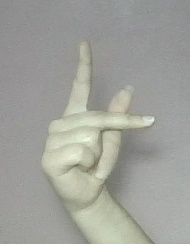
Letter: dha